Cedros Island

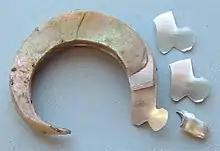
Native American shell fish hook from California. Auckland Museum

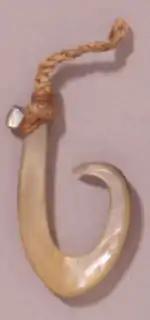
Mother of pearl fish hook. Collected from the Society Islands during Captain Cook's voyages to the Pacific, 1768-1780 Australian Museum

The long-held theory that the first human beings in the Americas arrived by land through an ice-free corridor in western Canada has been called into question by archaeological discoveries along the Pacific coastlines of North and South America. Many scientists now believe that the earliest inhabitants arrived by boat, and findings on Cedros Island bolster that theory. The Clovis culture, which began about 11,200 BCE, is the earliest universally acknowledged evidence of man in the Americas; but the remains of ancient people dating to earlier than 10,000 BCE have been found on Cedros Island. Cedros Island was attractive to humans because of its rich marine environment and its relative abundance of water compared to most of the desert coastline of Baja California. The early people of Cedros Island fished, gathered shellfish, and hunted seals, sea lions, and seabirds. Ancient spear points and shell fishhooks found on Cedros are similar to those found in a semi-circle of the Pacific coastline from Okinawa to Peru. The fishhooks made of shell found on Cedros Island indicate a marine, sea-going culture some 6,000 years before similar cultures are known to have existed on the coast and islands of California.